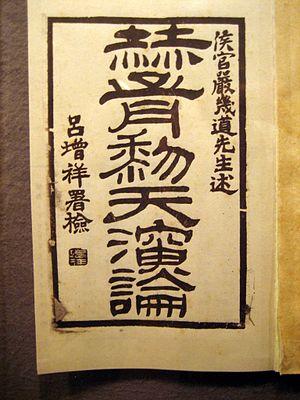
Yan Fu, né le 8 janvier 1854 et mort le 27 octobre 1921, est un écrivain chinois de la période moderne. Ses traductions d'œuvres philosophiques occidentales ont exercé une grande influence sur le mouvement intellectuel en Chine.
Lu Xun, de son vrai nom Zhou Shuren, né le 25 septembre 1881 à Shaoxing, province de Zhejiang, et mort le 19 octobre 1936 à Shanghai, est un écrivain chinois, l’un des « fondateurs de la littérature chinoise contemporaine ».